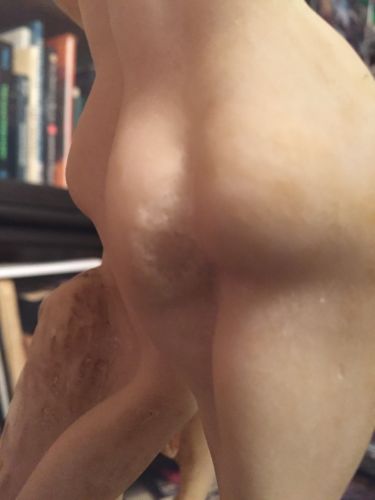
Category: lamp